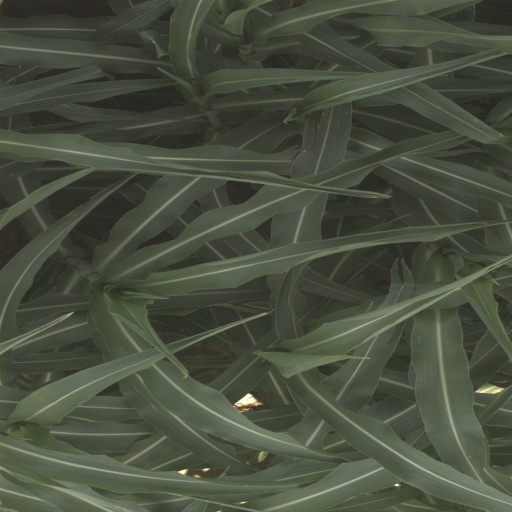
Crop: sorghum